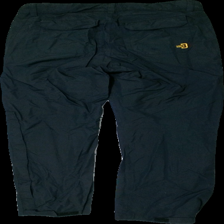
View: back
Type: Rain trousers
Category: Ladies
Brand: Didriksons
Colors: Black
Material: 80% nylon 20% elastan
Pattern: Logo print
Cut: Regular
Size: L
Season: All
Stains: Minor
Damage: smutsigt i ficka
Damage location: top left
Price range: <50
Recommended usage: Reuse
Description: Regnbyxor med tryck